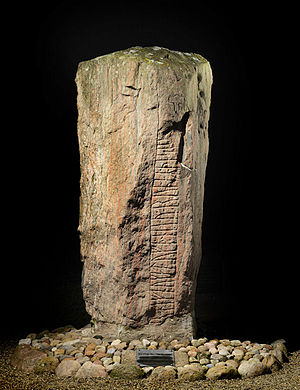
Læborg-stenen
Læborg-stenen
Læborg-stenen er en runesten, fundet i Læborg i 1600-tallet. Iflg. Ole Worm lå runestenen på en mark nord for Læborg kirke. Danmarks Runeindskrifter nævner, at den sandsynligvis har været rejst på denne mark tæt ved den gamle hærvej. Runestenen bærer flere rækker af kløvehuller, og runerne i toppen af stenen er beskadiget. Et brudstykke er genfundet i 1888 og sat ind øverst i B-linjen. Stenen er ornamenteret med to thorshamre; en som afslutter første runelinje og en som afslutter anden runelinje. Læborg-stenen er rejst ikke langt fra Runestenen Bække 1 og Runestenen Bække 2, som ligger sydvest for Jelling.